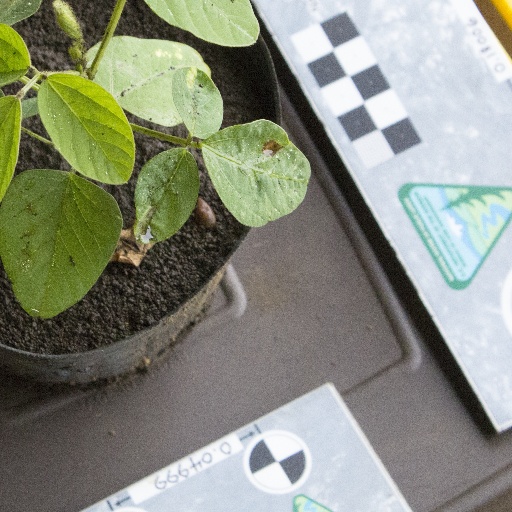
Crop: soybean